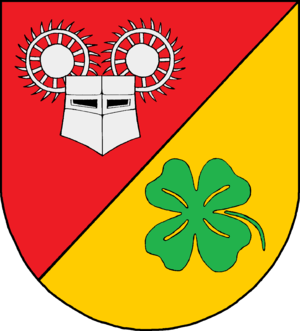
Rathjensdorf est une commune allemande du Schleswig-Holstein, située dans l'arrondissement de Plön, à trois kilomètres au nord de la ville de Plön. Rathjensdorf fait partie de l'Amt Großer Plöner See qui regroupe dix communes entourant le lac Großer Plöner See.